Women's liberation movement in North America

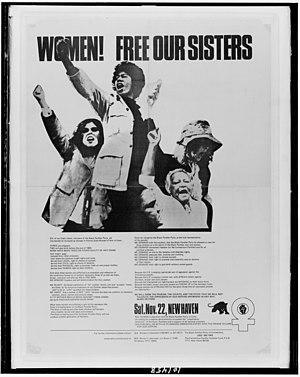
Poster showing four women demonstrating for release of six members of the Black Panther Party from the Niantic State Women's Farm in Connecticut 1972

The women's liberation movement in North America was part of the feminist movement in the late 1960s and through the 1980s. Derived from the civil rights movement, student movement and anti-war movements, the Women's Liberation Movement took rhetoric from the civil rights idea of liberating victims of discrimination from oppression. They were not interested in reforming existing social structures, but instead were focused on changing the perceptions of women's place in society and the family and women's autonomy. Rejecting hierarchical structure, most groups which formed operated as collectives where all women could participate equally. Typically, groups associated with the Women's Liberation Movement held consciousness-raising meetings where women could voice their concerns and experiences, learning to politicize their issues. To members of the WLM rejecting sexism was the most important objective in eliminating women's status as second-class citizens.